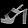
Label: Sandal